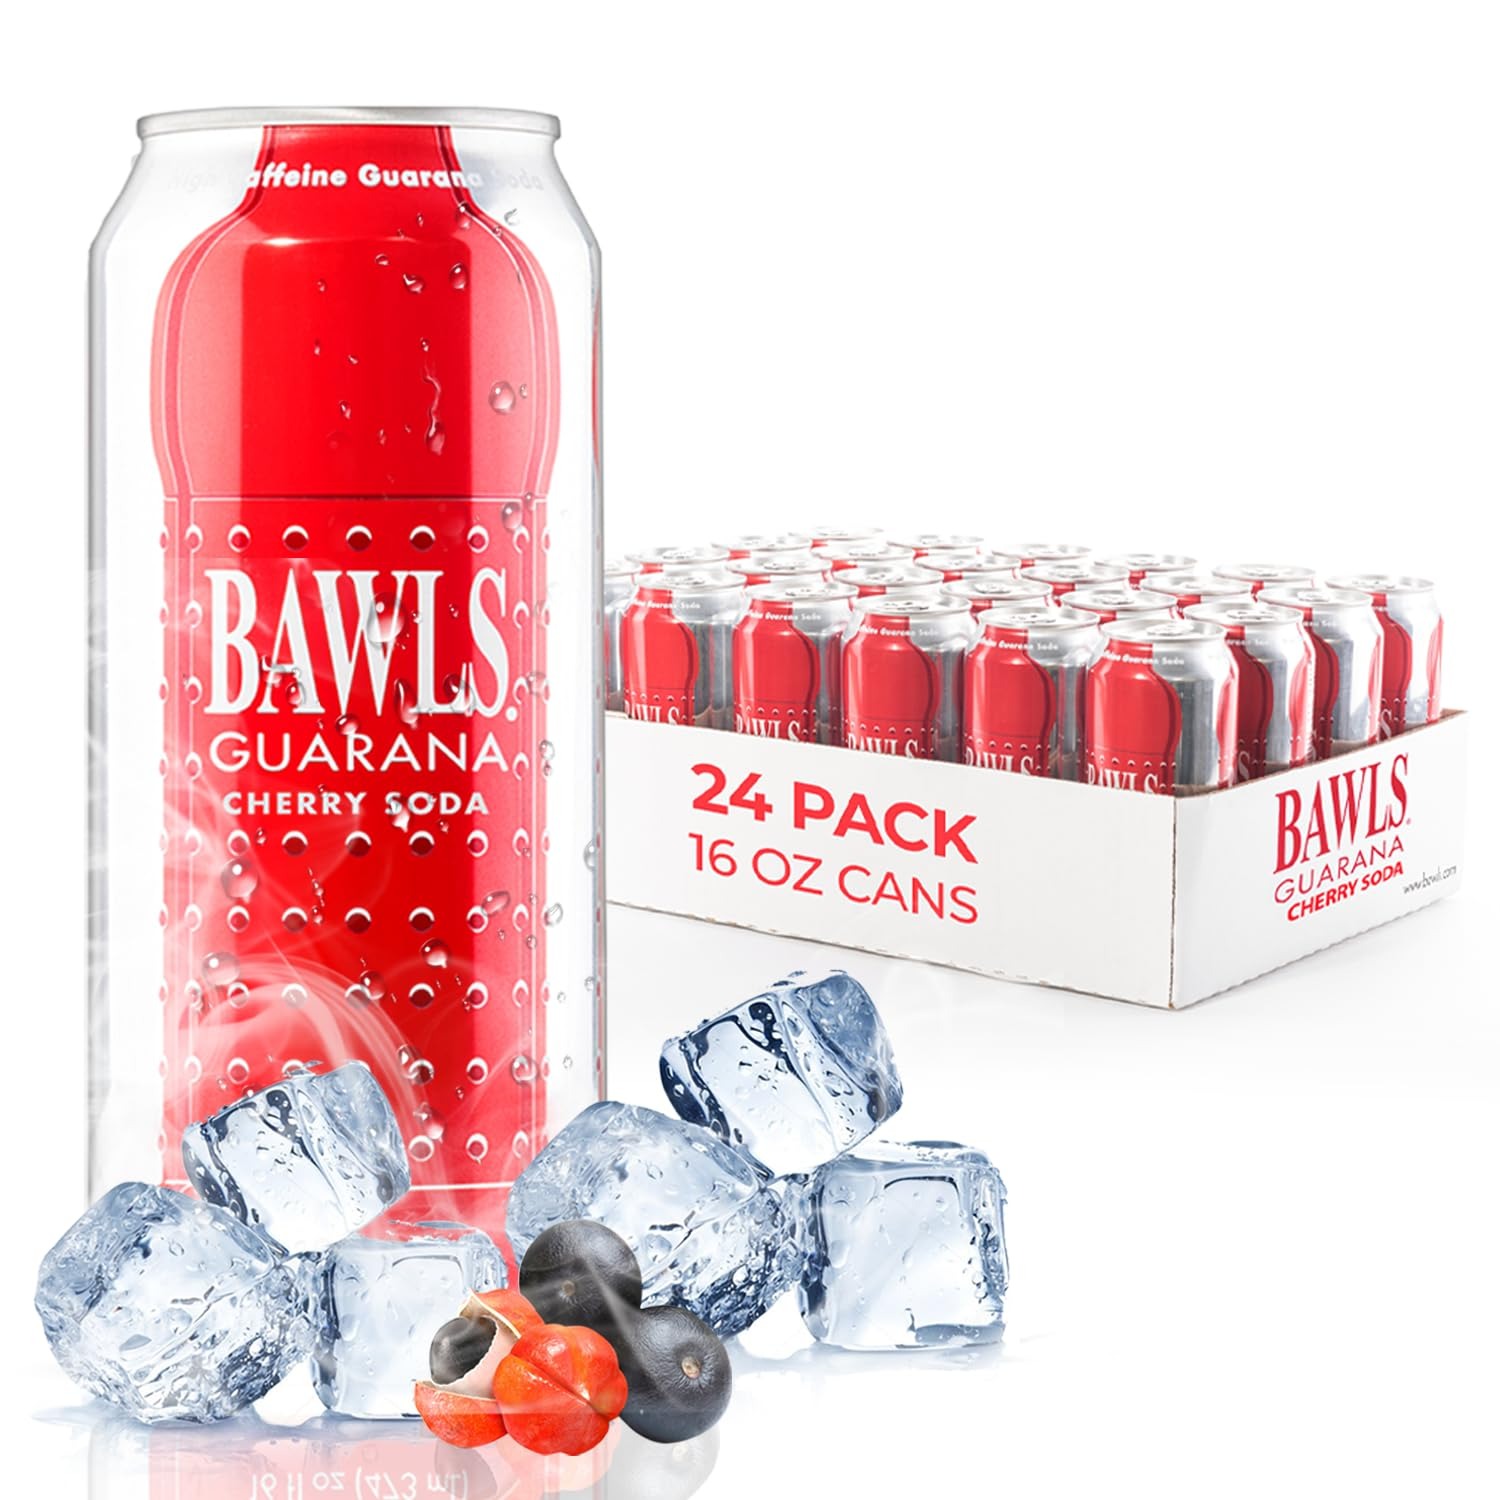
Item Name: BAWLS Guarana Cherry, BAWLS Guarana Drink, Guarana Soda, Guarana Fueled Soda for Energy, High Energy Caffeinated Drink, 16oz 24 Pack Cans
Bullet Point 1: Experience a sustained energy boost with BAWLS Guarana's infusion of the powerful Guarana Berry. For long-lasting energy for gaming and to focus on those late-nights.
Bullet Point 2: Fuel your day with BAWLS Guarana, a highly caffeinated premium beverage. Stay alert and focused with this unique guarana fueled drink.
Bullet Point 3: Enjoy BAWLS Guarana. Elevate your energy with this caffeine-packed, caffeinated drink.
Bullet Point 4: Unlock your full focus during late-night rushes with BAWLS Guarana. The guarana filled drink that keeps you going when it matters most.
Value: 384.0
Unit: Fluid Ounce

Price: 59.99